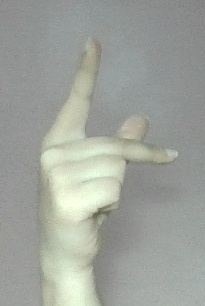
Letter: dha